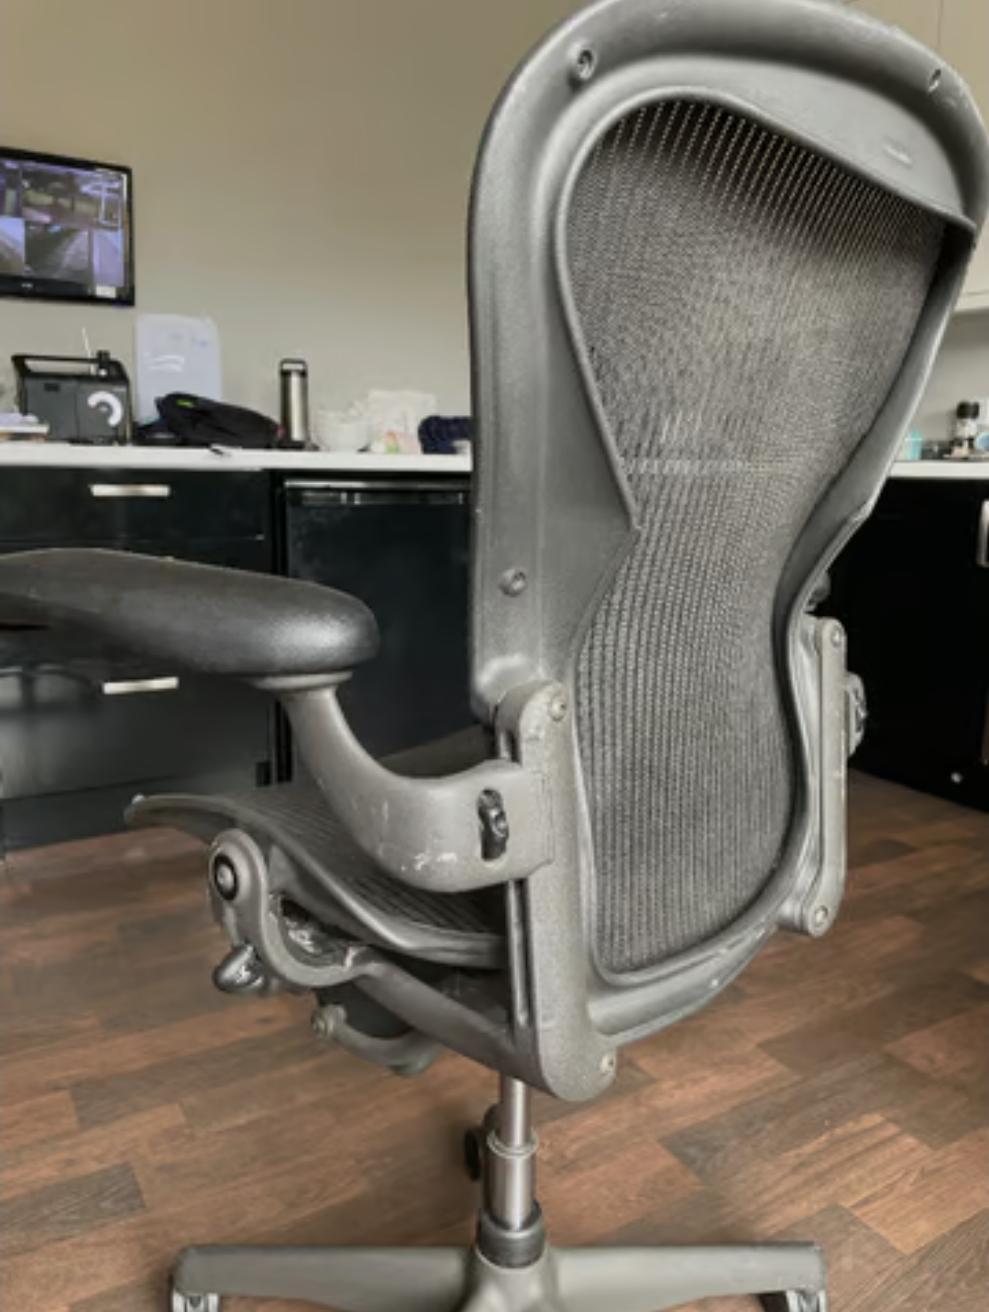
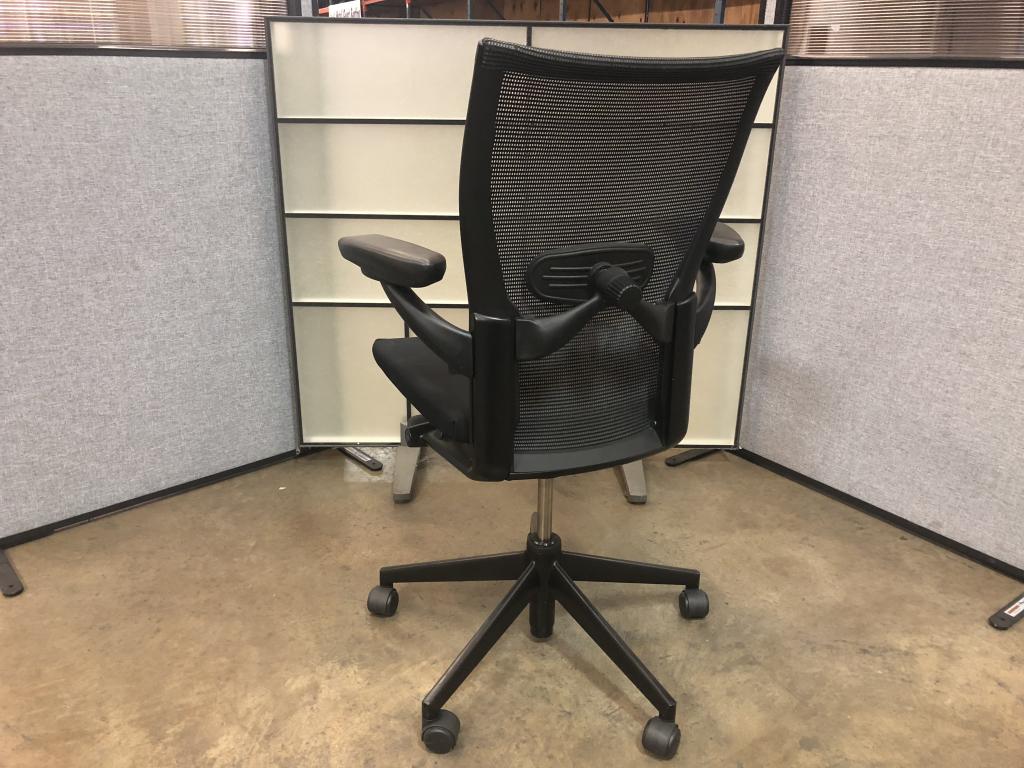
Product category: items_chair
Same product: no